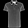
Label: T - shirt / top